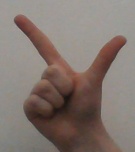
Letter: laam